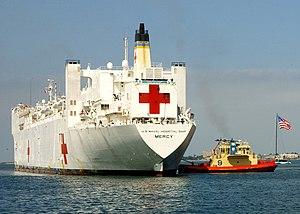
La mobilisation internationale face à la catastrophe du 26 décembre est sans conteste la plus importante de l'histoire de l'aide humanitaire. Les Nations unies ont rapidement estimé à 5 milliards de dollars US les besoins pour l'assistance, la reconstruction et le soutien de moyen terme aux pays touchés par le séisme et les tsunamis.
Le séisme du 26 décembre 2004 dans l'océan Indien est un tremblement de terre qui s'est produit au large de l'île indonésienne de Sumatra avec une magnitude de 9,1 à 9,3. L'épicentre se situe à la frontière des plaques tectoniques eurasienne et indo-australienne. Ce tremblement de terre a eu la troisième magnitude la plus puissante jamais enregistrée dans le monde. Il a soulevé jusqu'à 6 mètres de hauteur une bande de plancher océanique longue de 1 600 kilomètres.